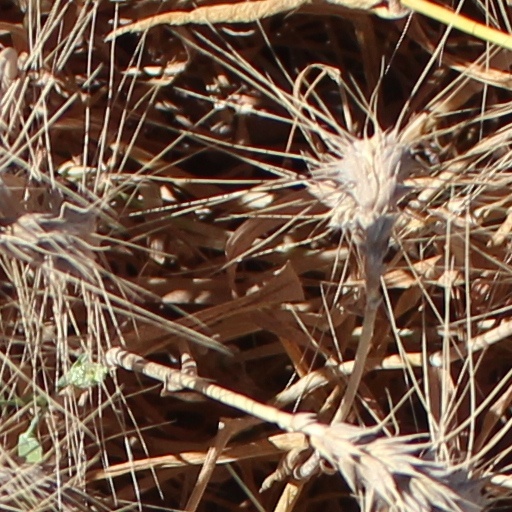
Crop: wheat